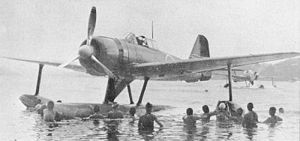
Nakajima Hikoki KK / Flytyper produceret og udviklet af Nakajima (udvalg)
Nakajima A6M2-N
Nakajima Hikoki KK var en japansk producent af flyvemaskiner og flymotorer.